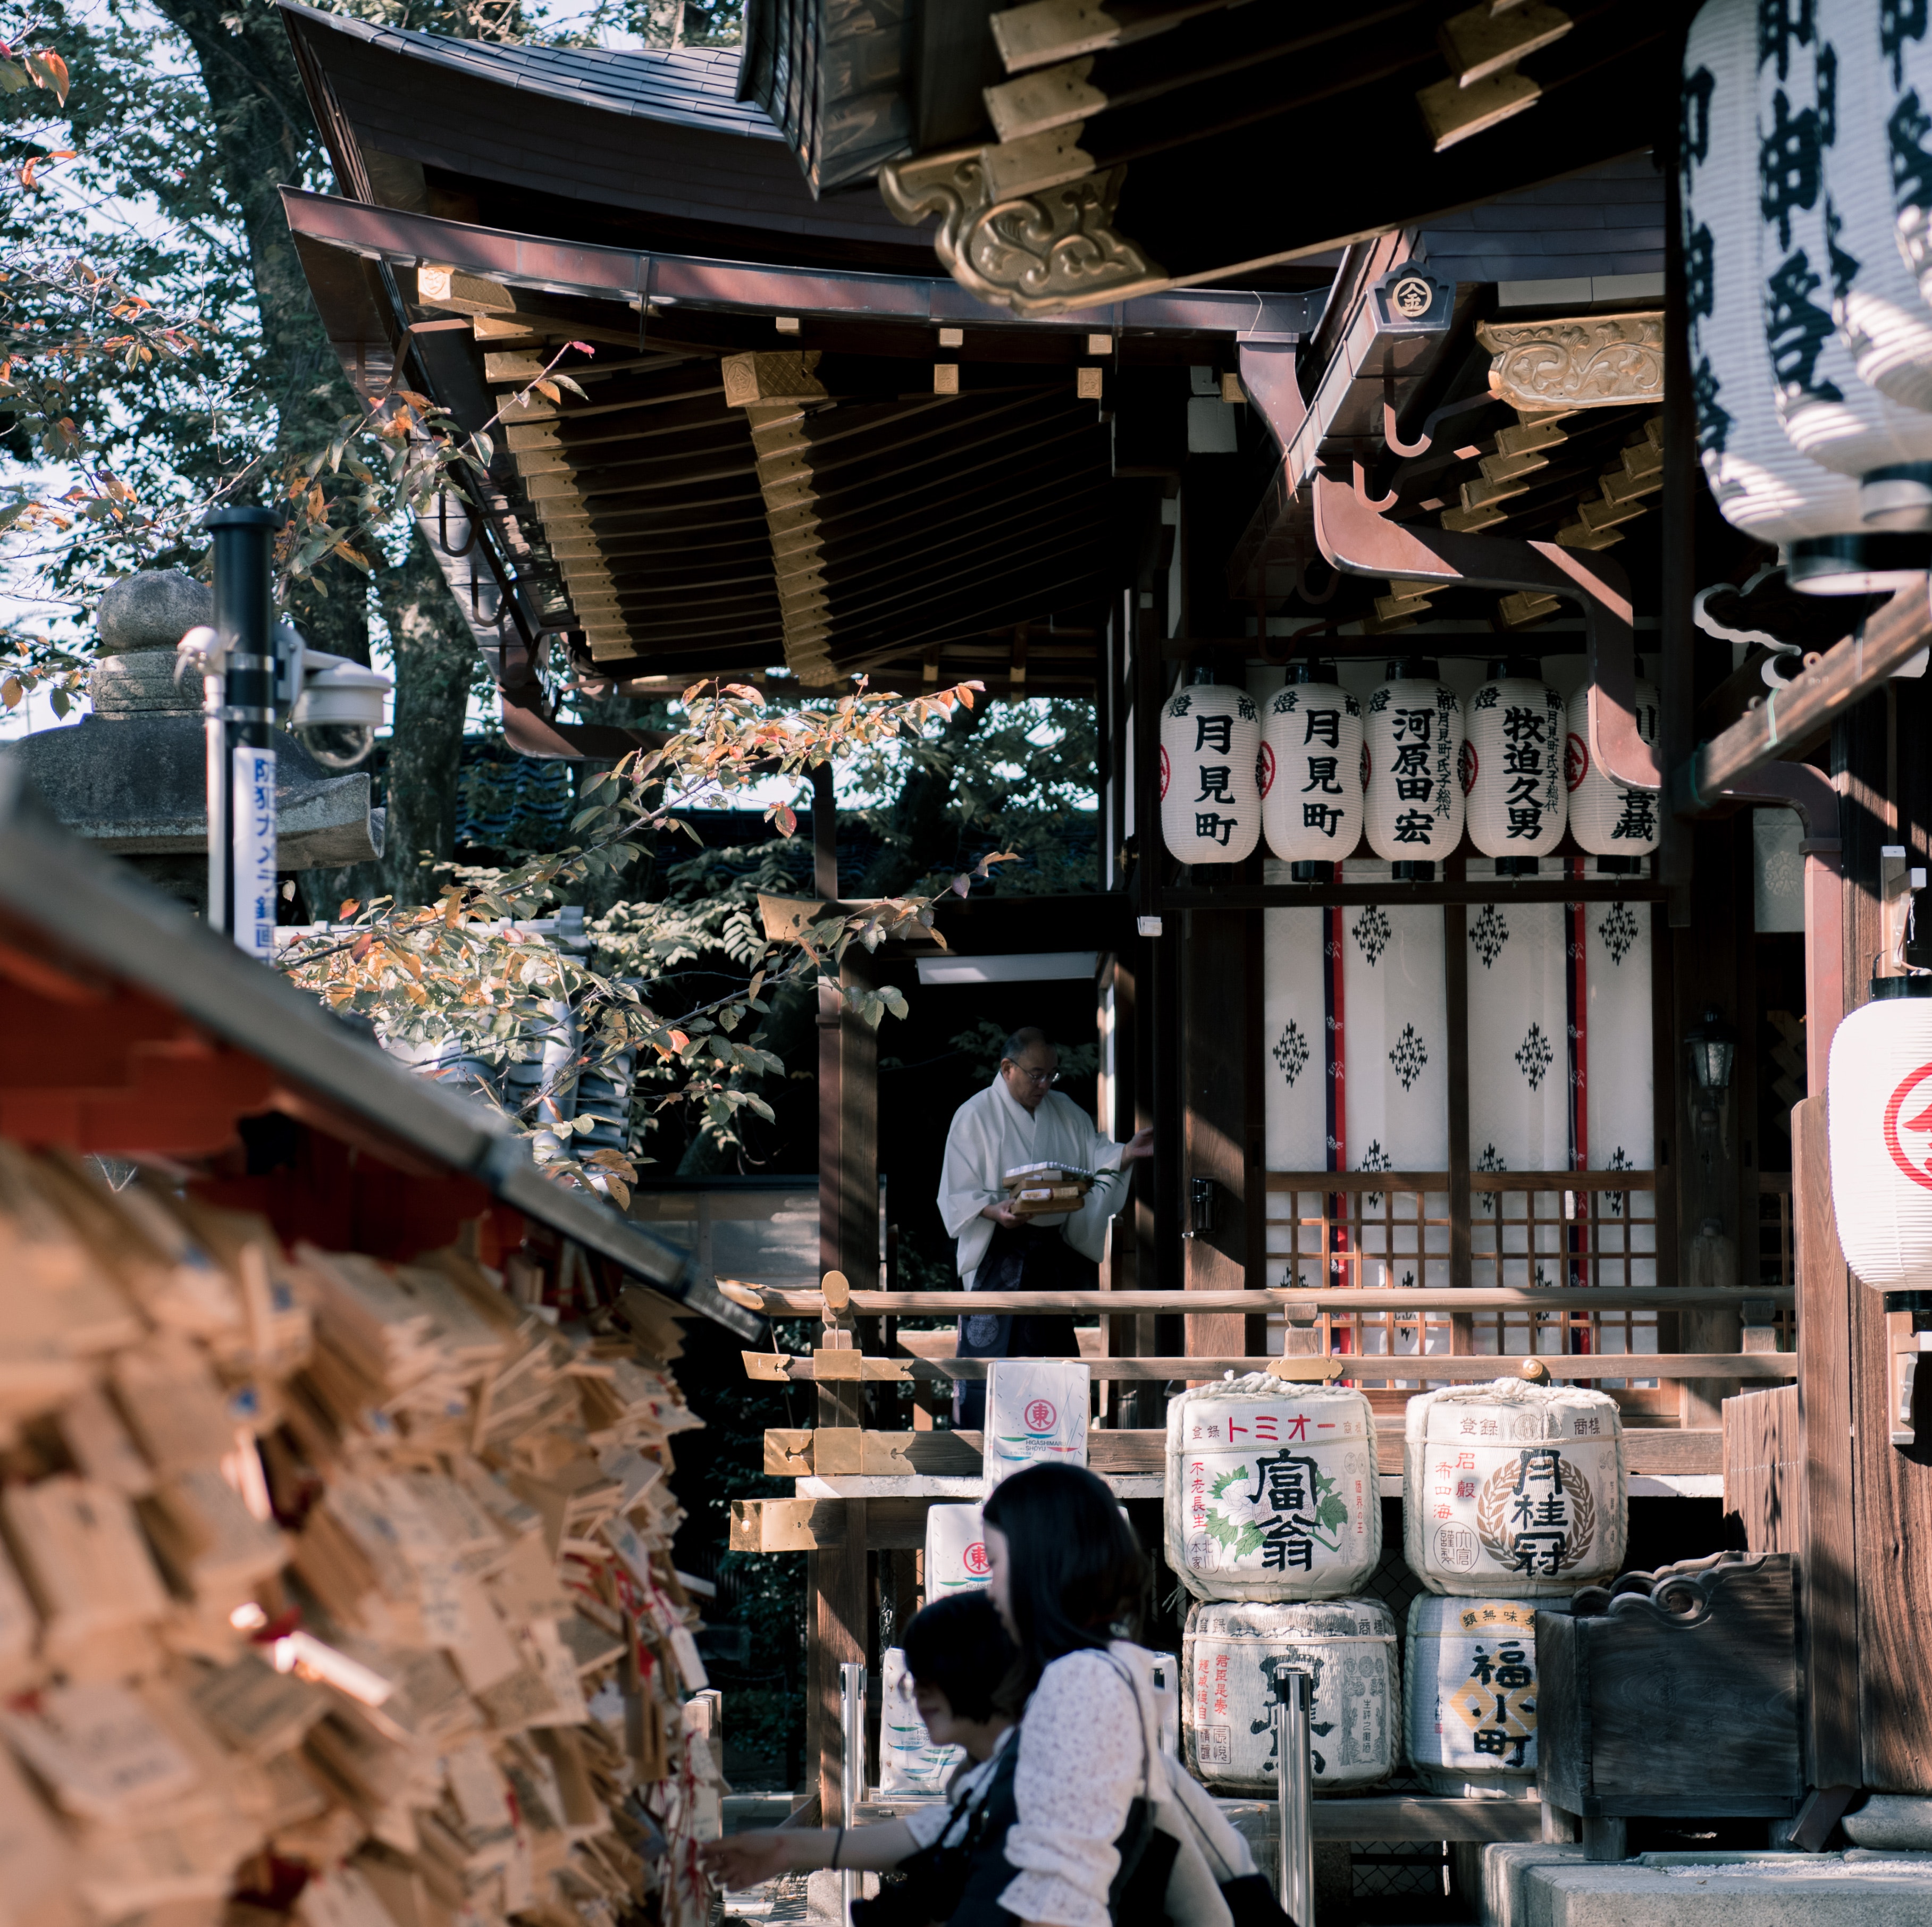
building, temple, architecture, street, shrine, plant, place of worship, city, shinto shrine, tourism